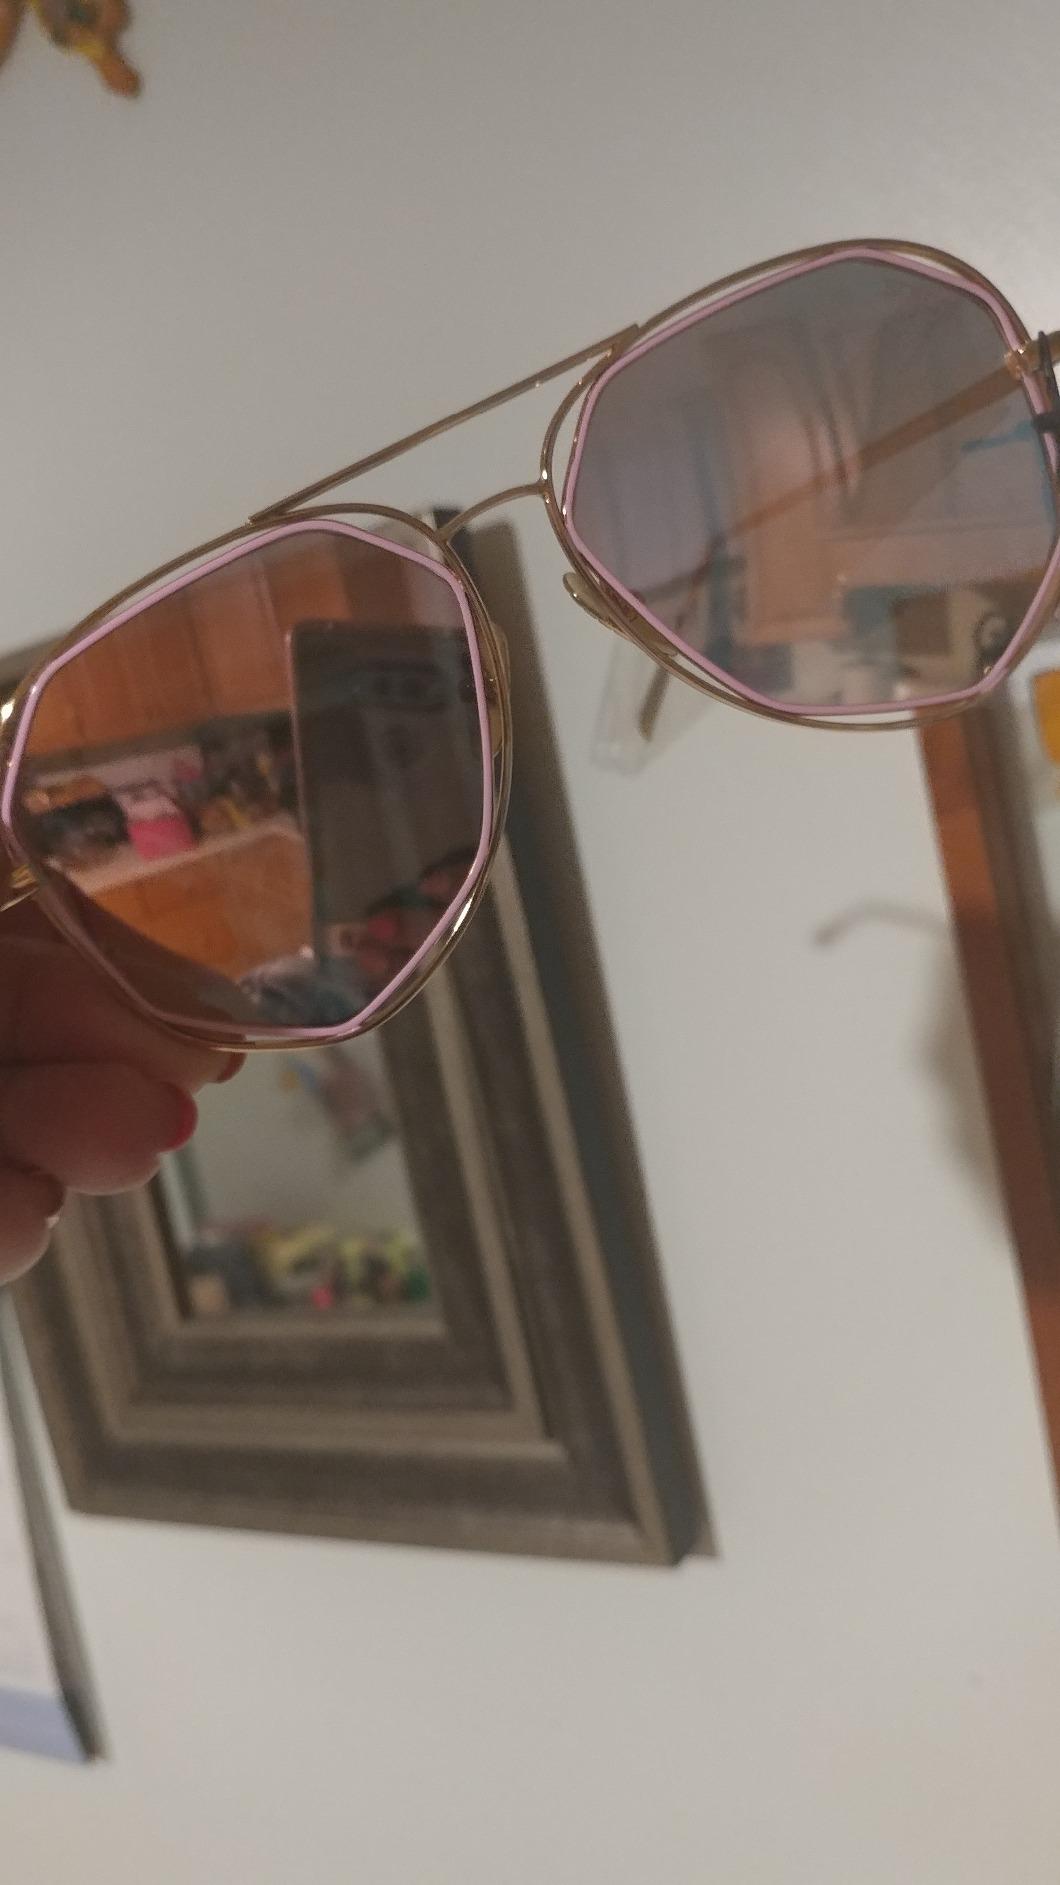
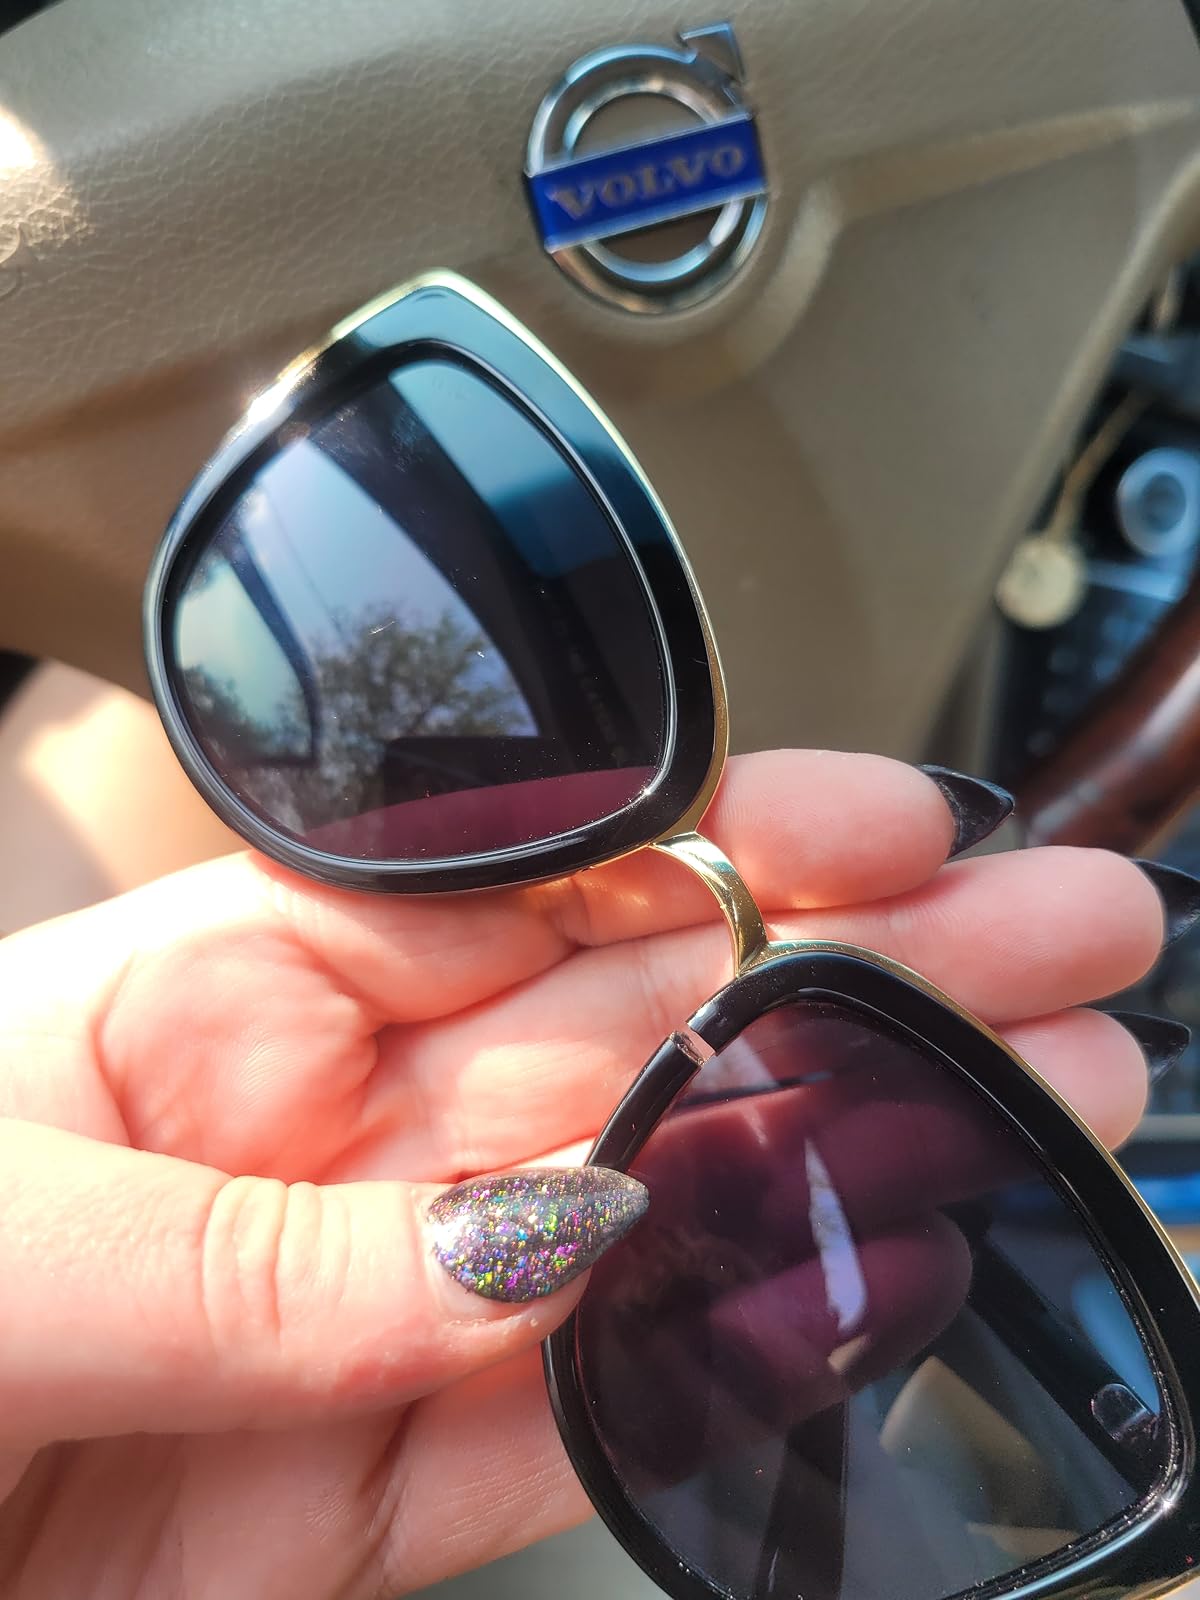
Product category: accessories_sunglasses
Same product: no